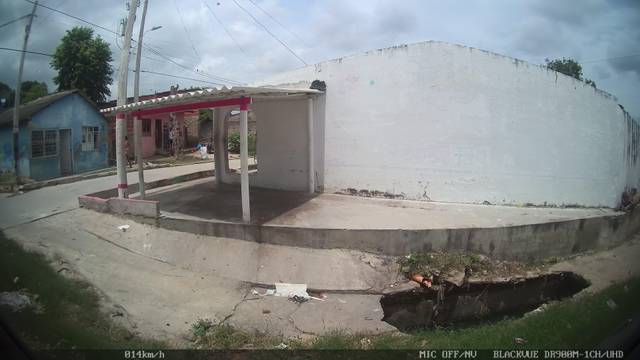
Region: Colombia
Coordinates: 10.939, -74.807